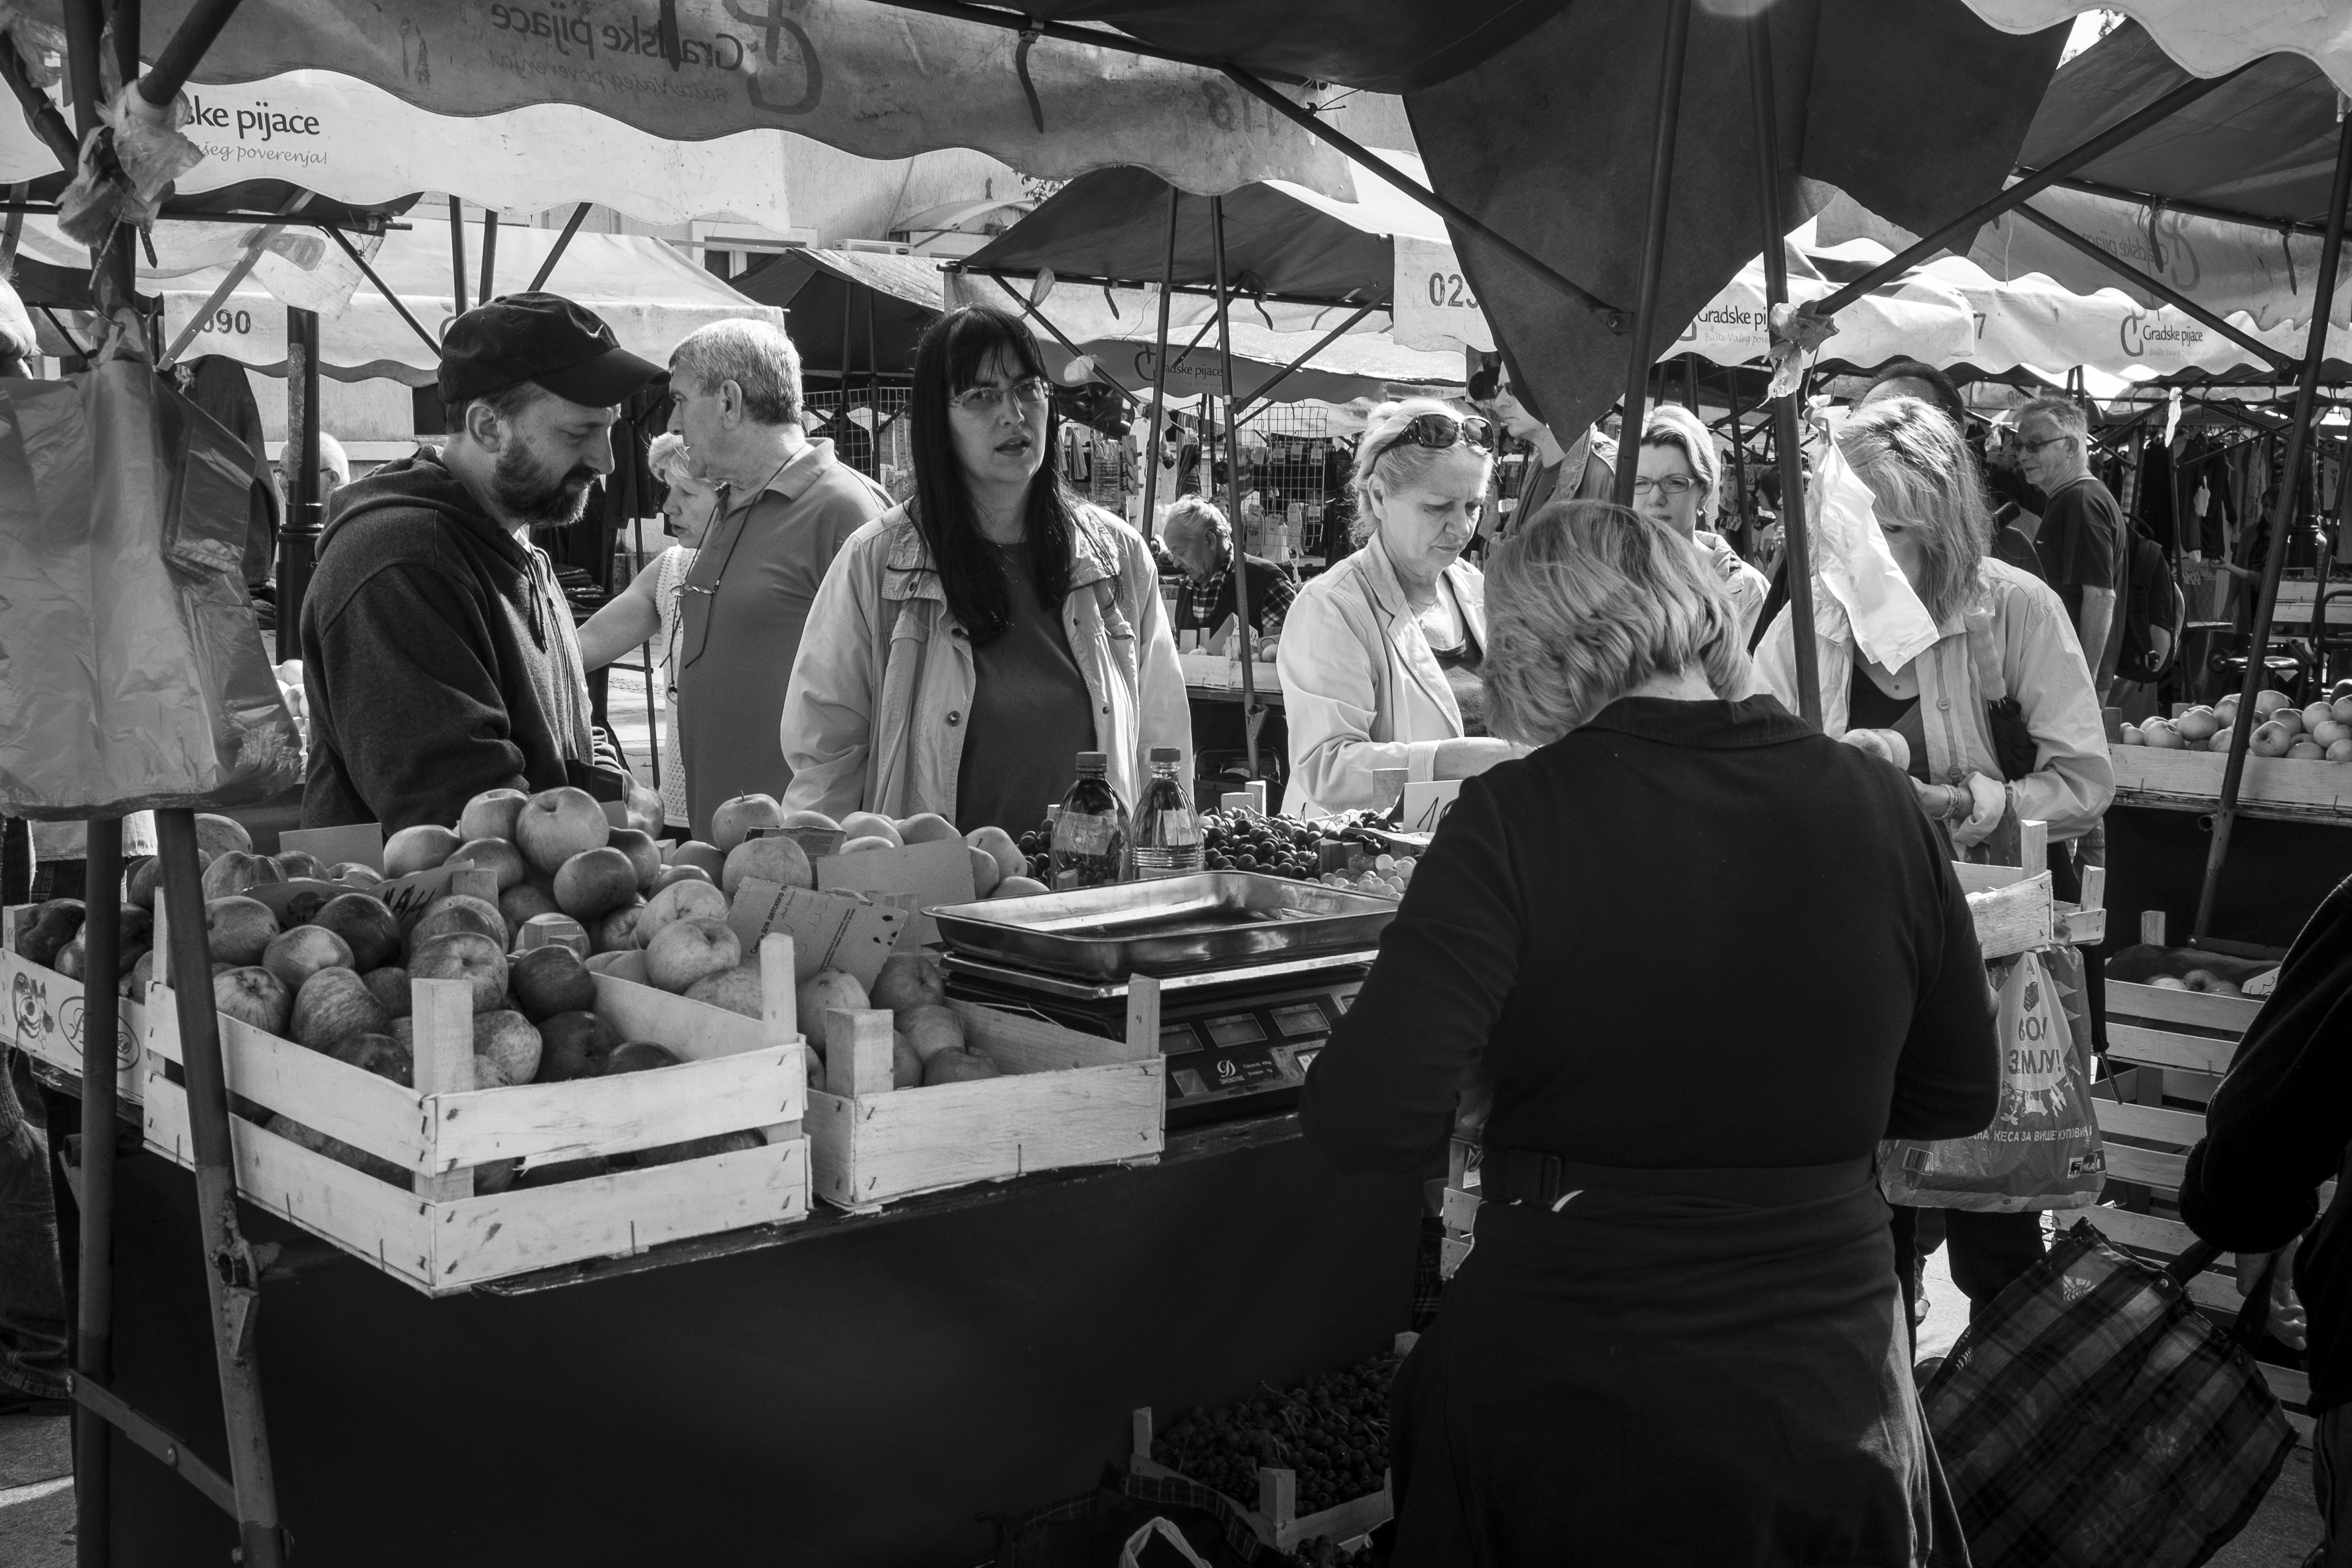
black and white, road, street, city, urban, crowd, travel, fujifilm, market, monochrome, public space, bw, blackandwhite, blackwhite, serbia, cool image, infrastructure, photograph, noiretblanc, fuji, fujix, fujixe1, belgrade, monochrome photography, human settlement